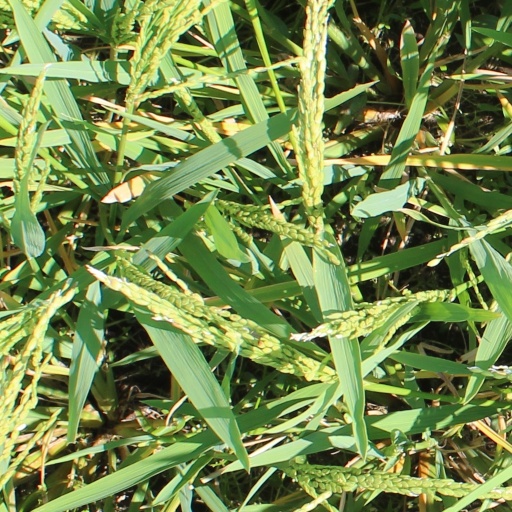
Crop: rice